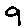
Label: 9